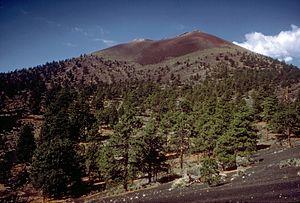
L'Arizona est un État de l'Ouest des États-Unis. Sa capitale et plus grande ville est Phoenix. Avec une superficie de 295 254 km², il est le sixième État américain le plus vaste, et le seizième plus peuplé avec 6 392 017 habitants en 2010. Bordé par la Californie, le Nevada, l'Utah, le Nouveau-Mexique et les États mexicains de la Basse-Californie et du Sonora au sud, l'Arizona est l'un des quatre États des Four Corners. Il fait en outre partie de la Sun Belt qui connaît une forte croissance démographique en raison de l'héliotropisme. Situé au sud des Montagnes Rocheuses, l'Arizona est un des États des montagnes. Traversé par le fleuve Colorado, l'État comprend de spectaculaires formations géologiques, telles que le Grand Canyon, le Meteor Crater et Monument Valley.
Le comté de Coconino est un comté américain situé dans l'État de l'Arizona. Lors du recensement de 2010, il était peuplé de 134 421 habitants, population estimée, en 2017, à 140 776 habitants., dont près de 30 % d'Amérindiens. Son siège est la ville de Flagstaff.
Le cratère Sunset, en anglais Sunset Crater, est un volcan des États-Unis situé en Arizona, dans le Sunset Crater Volcano National Monument.